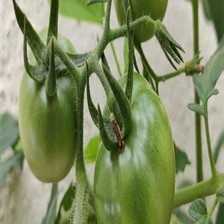
Label: tomato